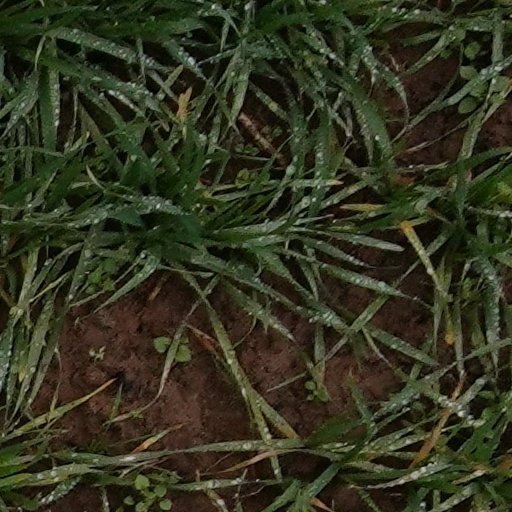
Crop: wheat